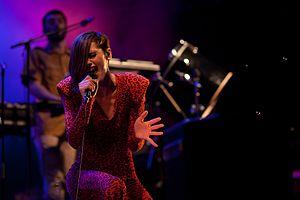
Saint-Brieuc est une commune française située en Bretagne, dans l'Ouest de la France. Préfecture des Côtes-d'Armor, elle en est également la ville la plus peuplée avec une population de presque 45 000 habitants appelés les Briochins et Briochines. Avec 171 721 habitants, l'aire urbaine briochine est la plus peuplée du département. La ville donne son nom à la baie de Saint-Brieuc.